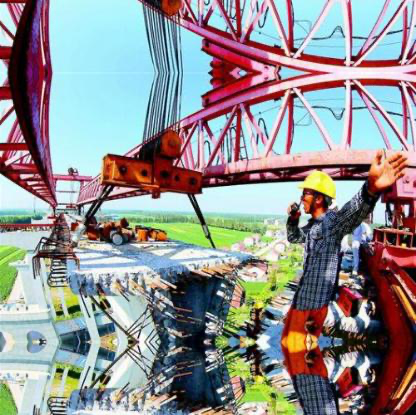
Objects in the image:
label: helmet